Eric Cooper

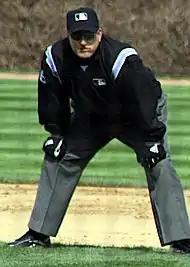
Cooper in 2007

Eric Richard Cooper (December 18, 1966 – October 20, 2019) was an American professional baseball umpire, whose Major League Baseball (MLB) career spanned 1999 until his death in October 2019. He wore umpire uniform number 56. As a Major League umpire, Cooper officiated in ten Division Series, four League Championship Series, three Wild Card Games, one All-Star Game, and one World Series.